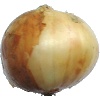
Label: Onion White 1